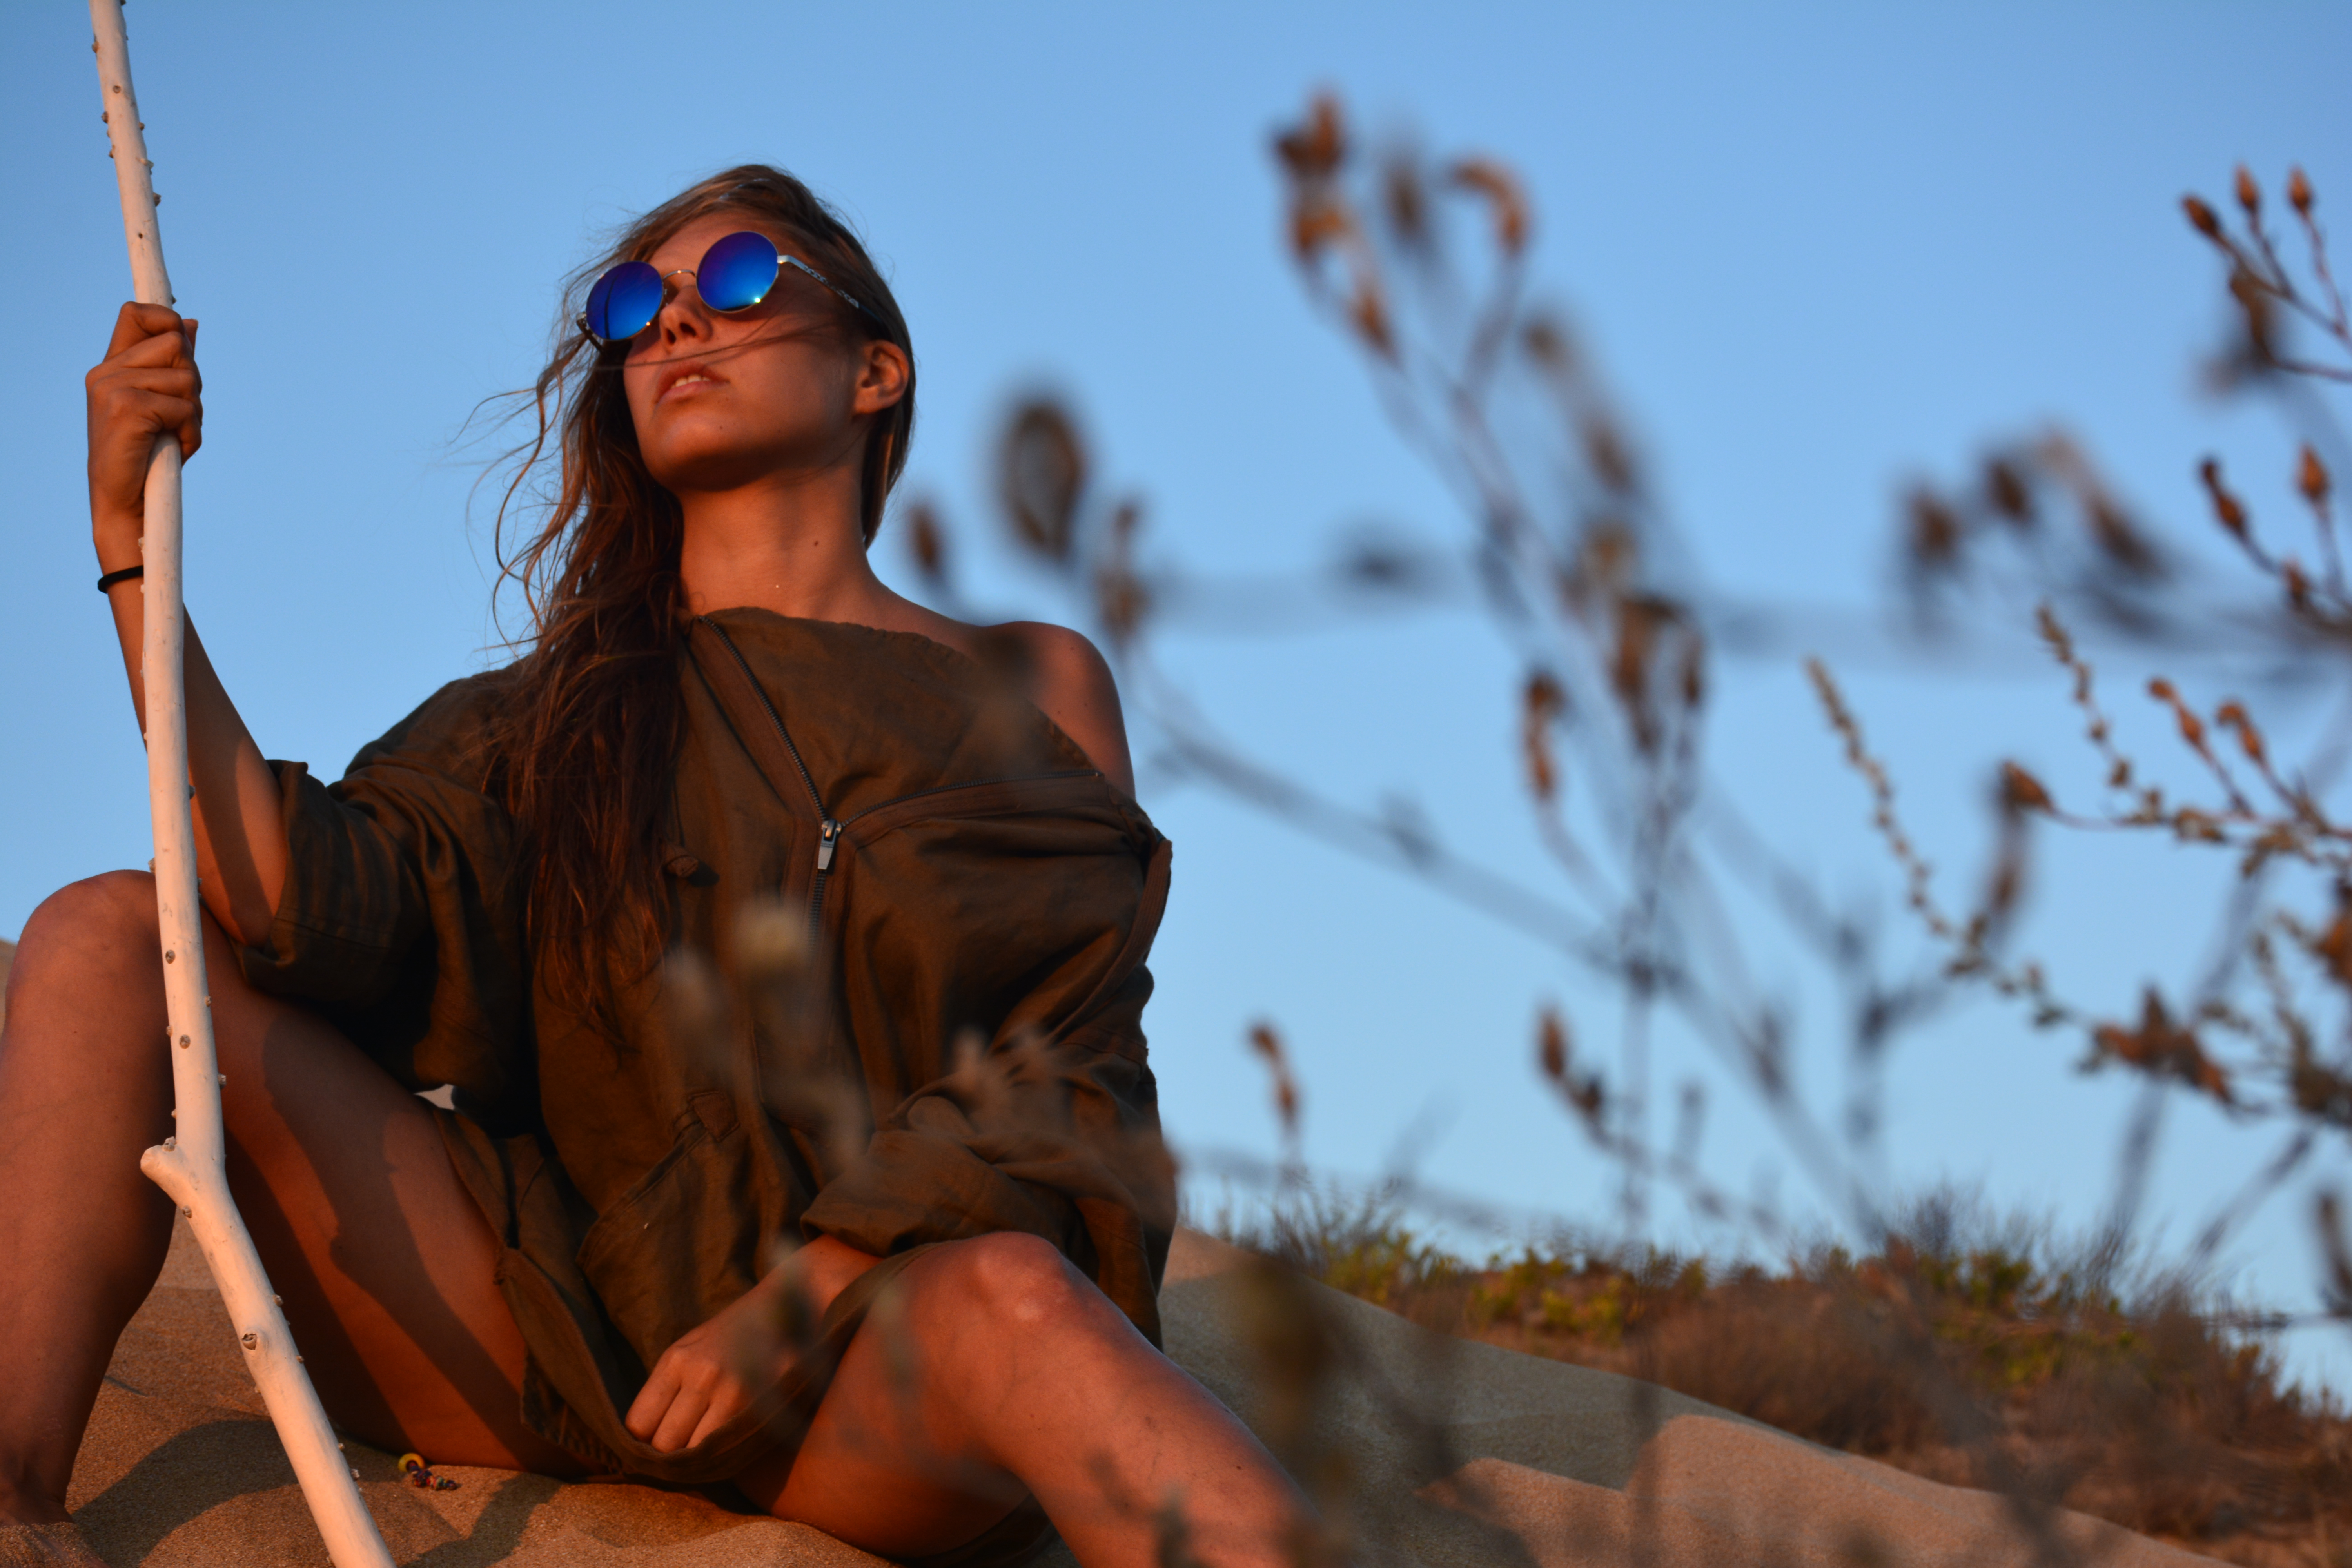
grass, person, people, girl, woman, sunset, travel, model, spring, fashion, facial expression, season, outdoors, daylight, sunglasses, beauty, beautiful, modeling, wear, photo shoot, wooden stick